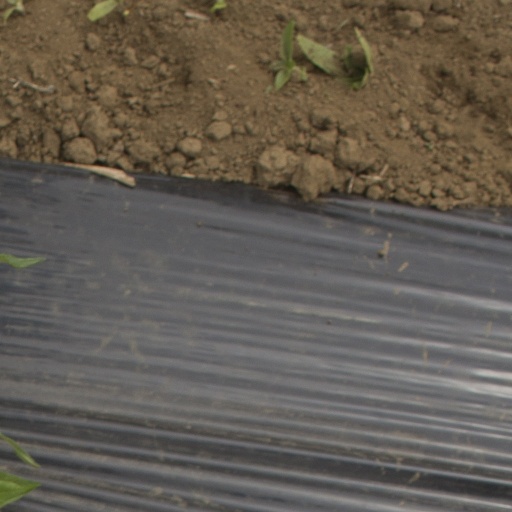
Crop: Jerusalem artichoke